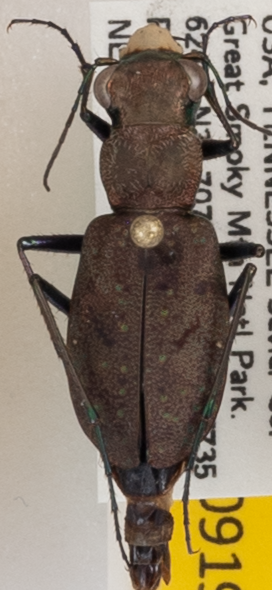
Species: Cylindera unipunctata
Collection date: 2020-07-07
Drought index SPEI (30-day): -0.074
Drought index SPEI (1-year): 1.77
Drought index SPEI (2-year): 2.09